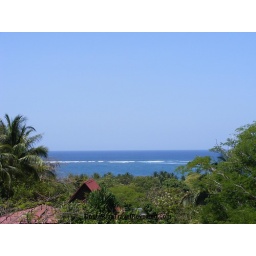
This classic view with a deep blue sea and palm trees was the view from Hotel Belvedere in Costa Rica.